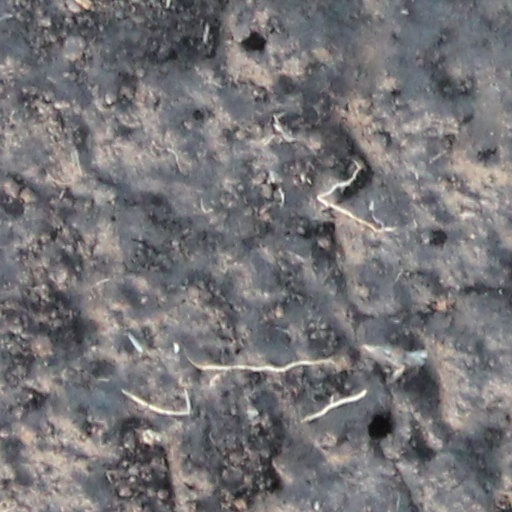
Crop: wheat